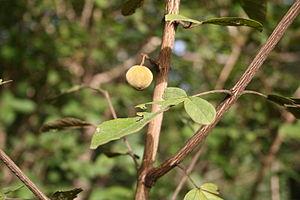
Vitex chrysocarpa est une espèce de petits arbres tropicaux de la famille des Lamiaceae et du genre Vitex, présente en Afrique de l'Ouest.